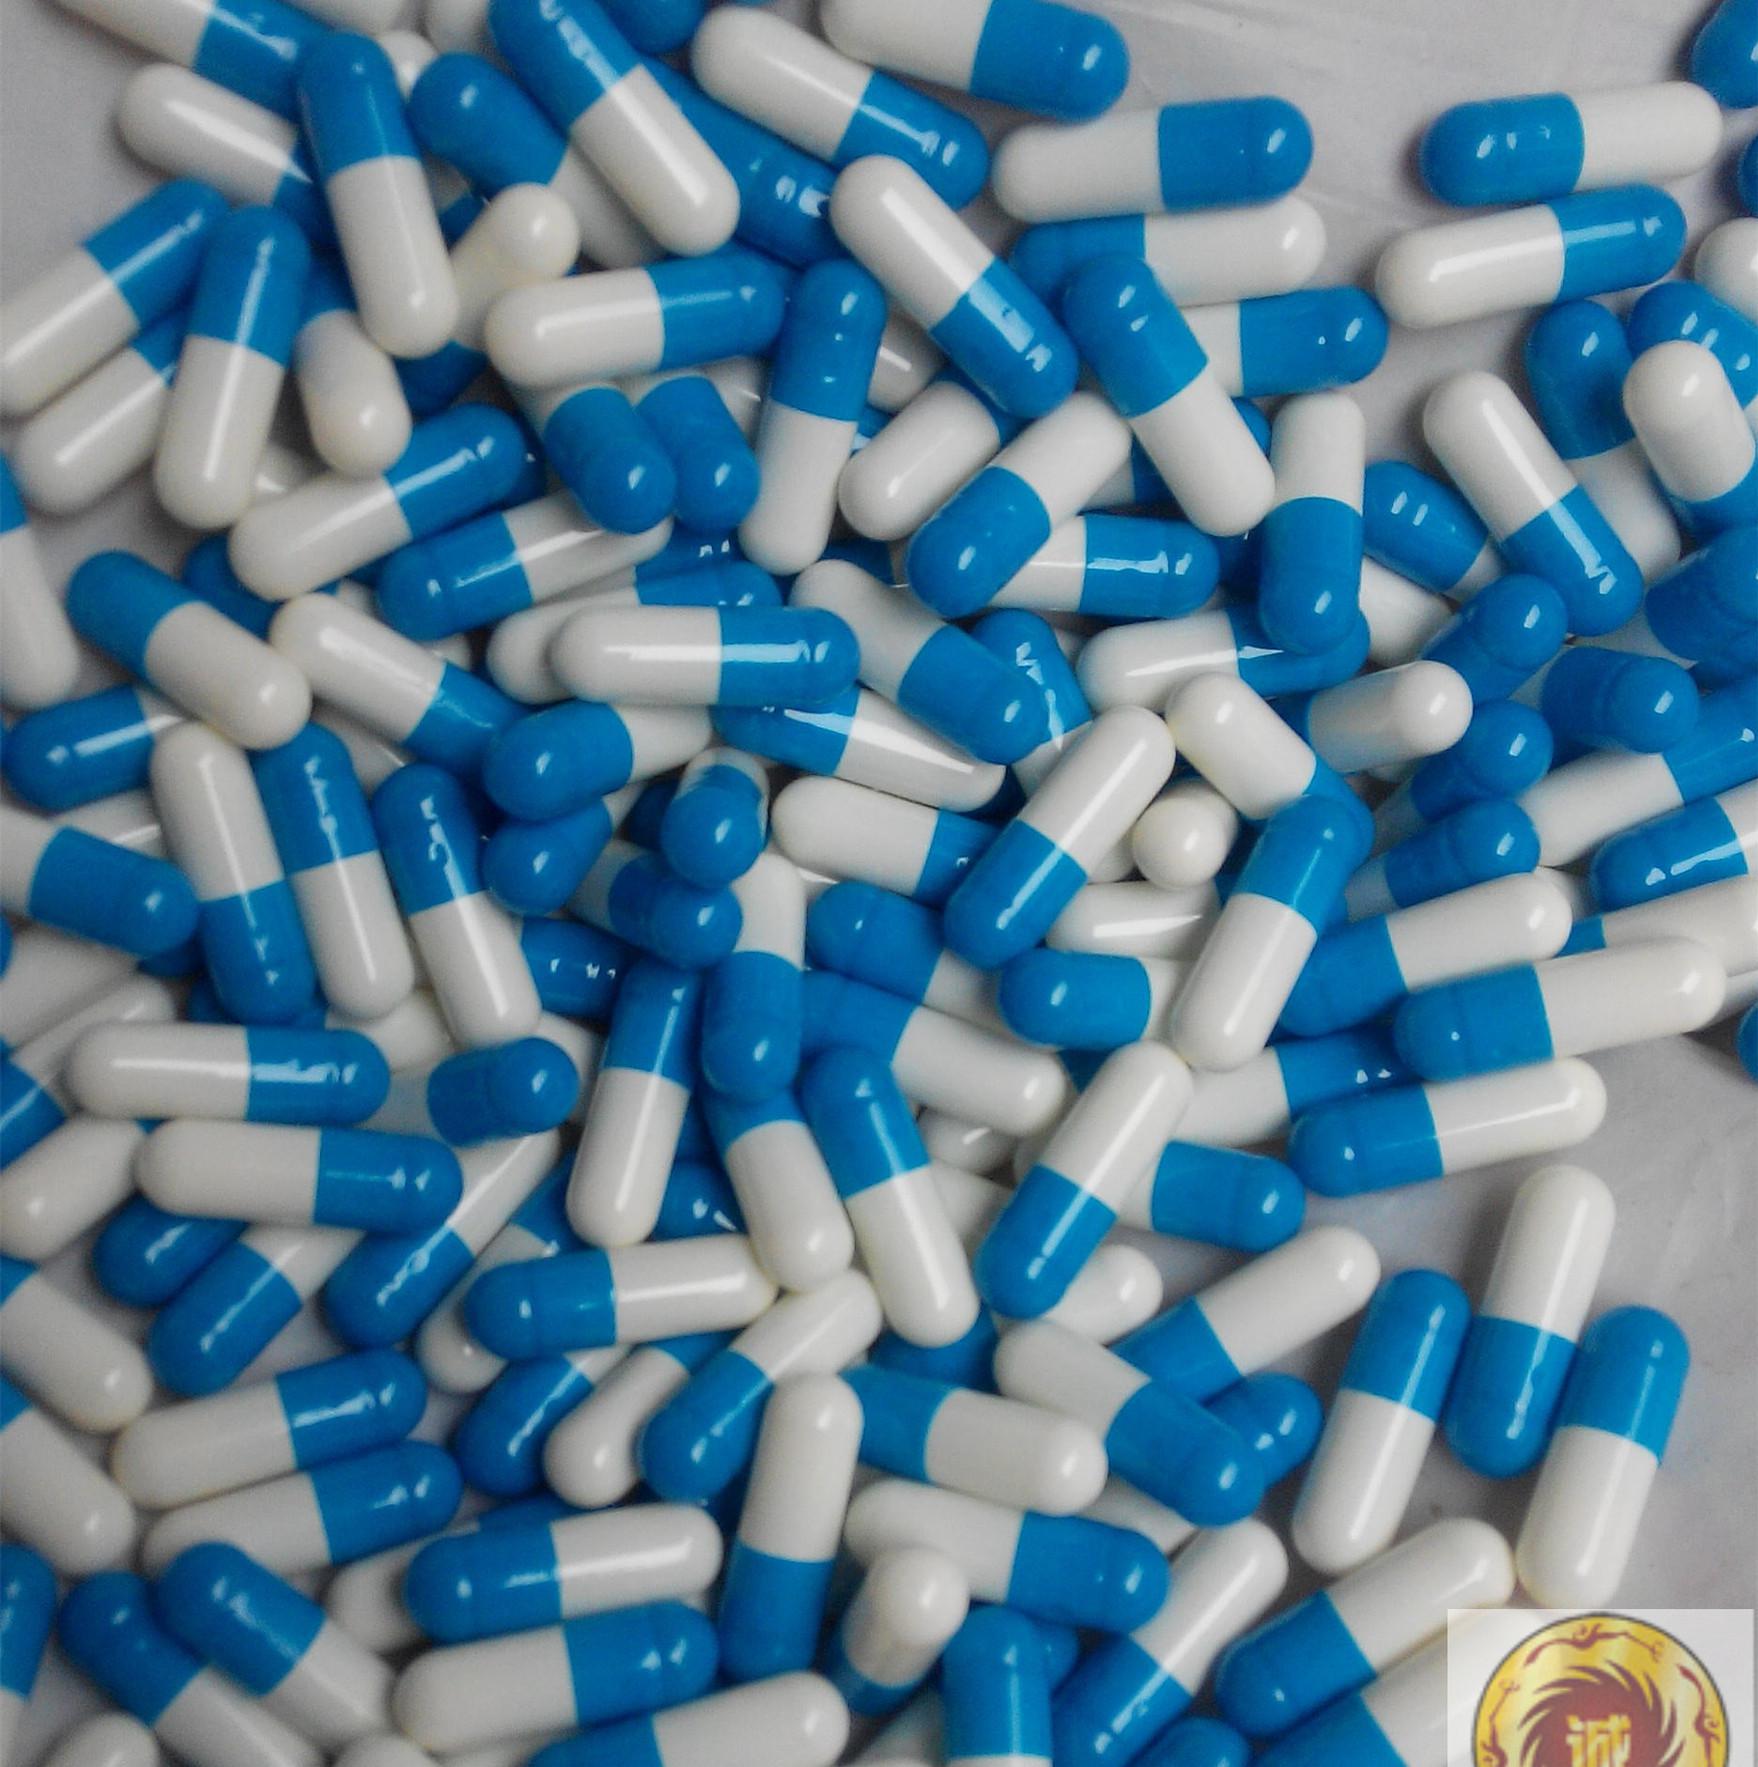
Label: plastic